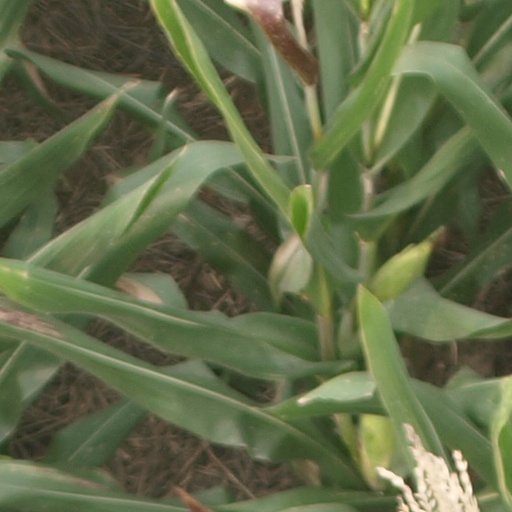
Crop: maize; corn